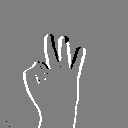
ASL letter: f